Louis C. Wyman

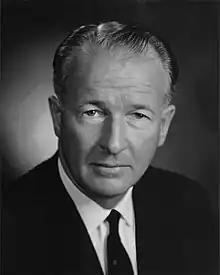
Wyman in 1972

Louis Crosby Wyman (March 16, 1917 – May 5, 2002) was an American politician and lawyer. He was a United States representative and a U.S. senator from New Hampshire. He was a member of the Republican Party.